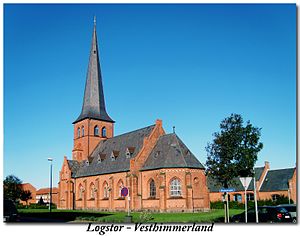
Løgstør Kirke
Løgstør Kirke
fra sydøst
Løgstør Kirke ligger i Løgstør og hører til Løgstør Sogn, Vesthimmerlands Kommune.